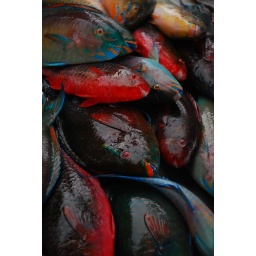
coral fish at a market in phuket